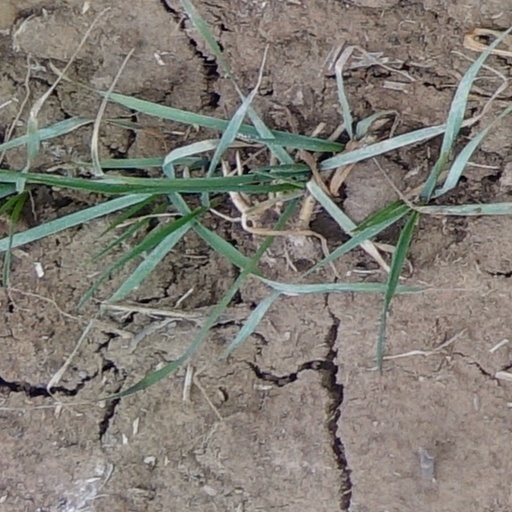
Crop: wheat